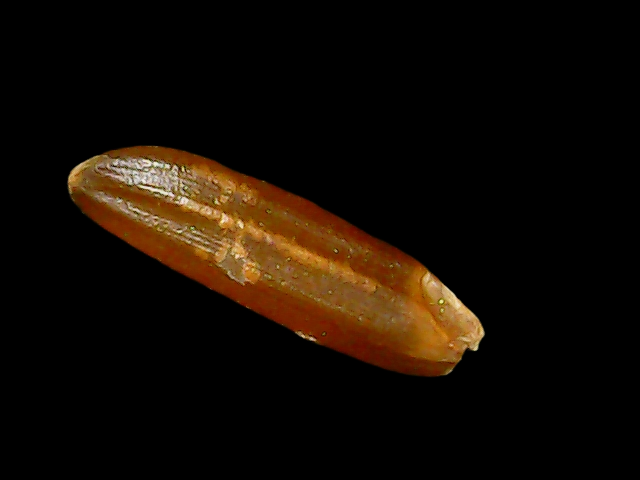
Rice variety: Binadhan20